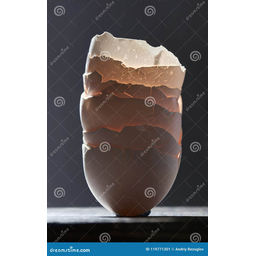
Label: trash